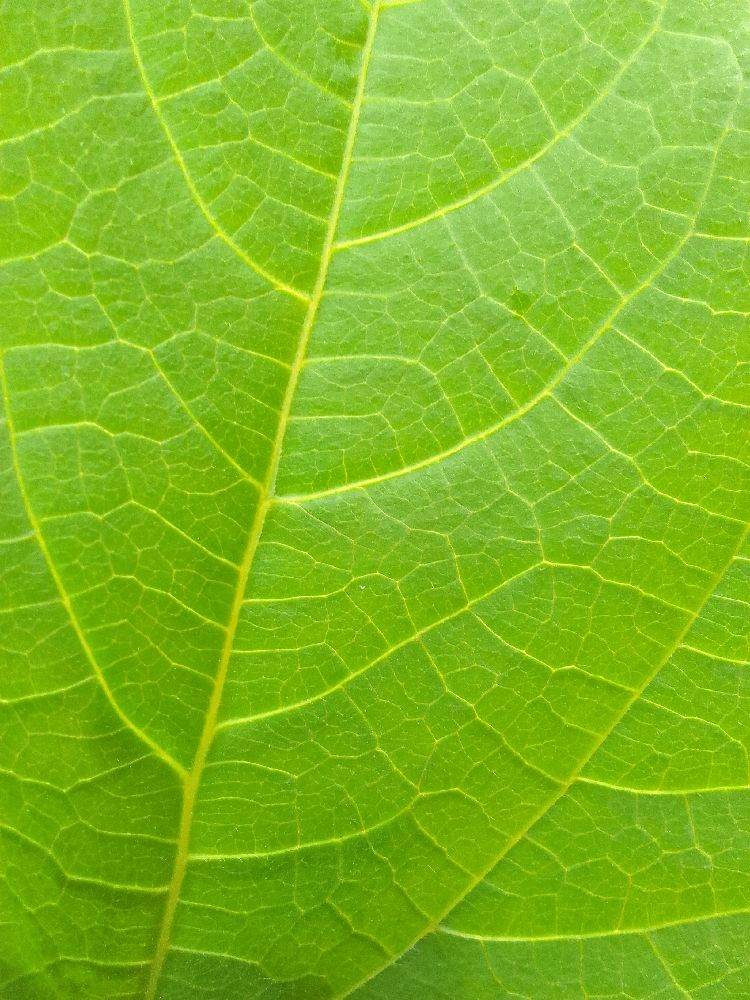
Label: healthy